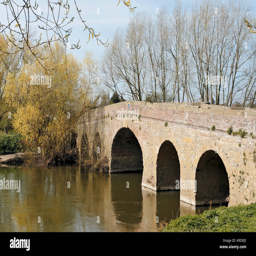
a city over river date